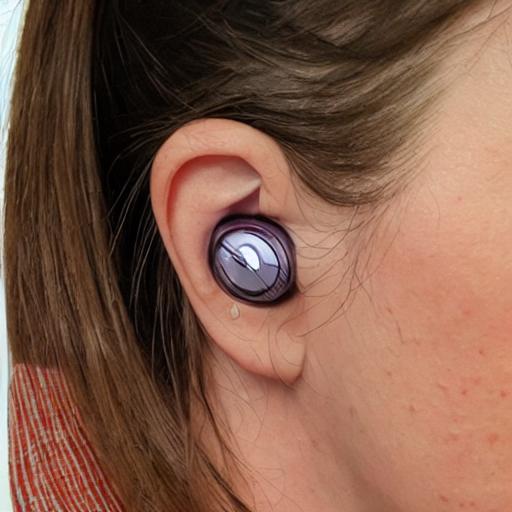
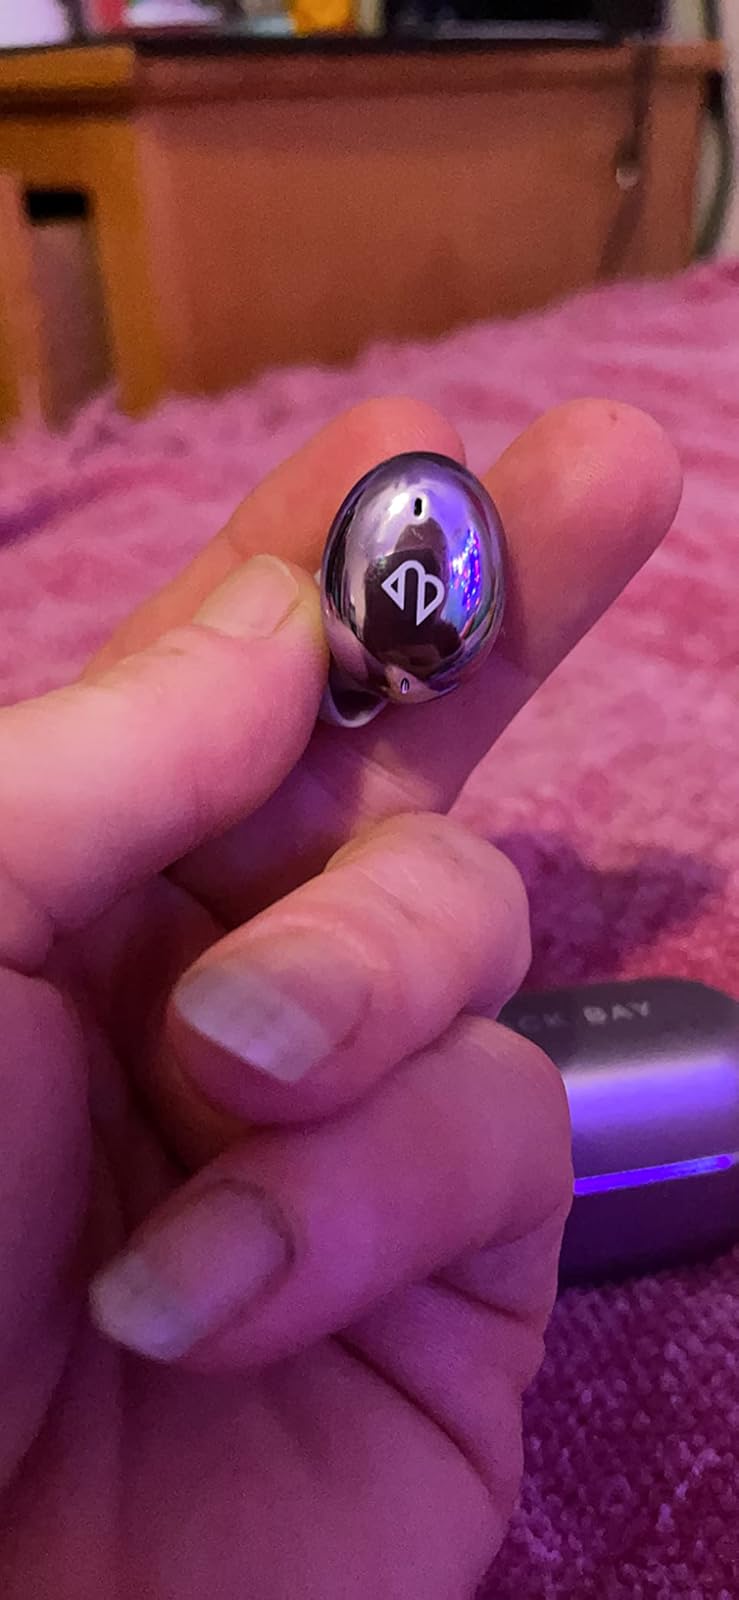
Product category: earbuds
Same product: no